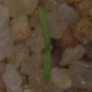
Label: loose_silkybent